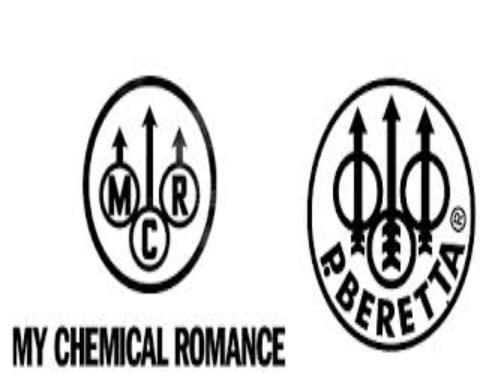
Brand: Beretta
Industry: Others